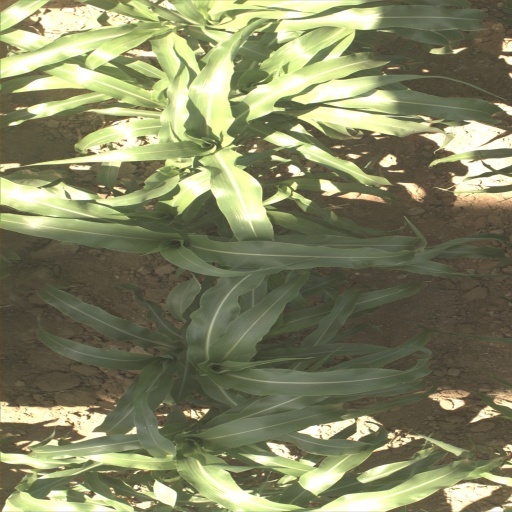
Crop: sorghum